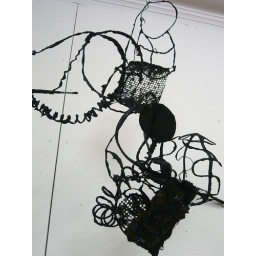
wire, paper pulp, pieces from and old radio, wire mesh and india in ink to make it black